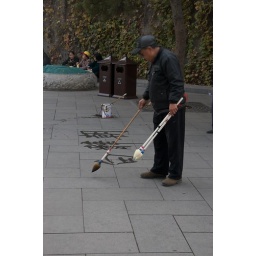
Our first vision of the old men practicing their caligraphy in water on the sidewalk